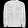
Label: Pullover